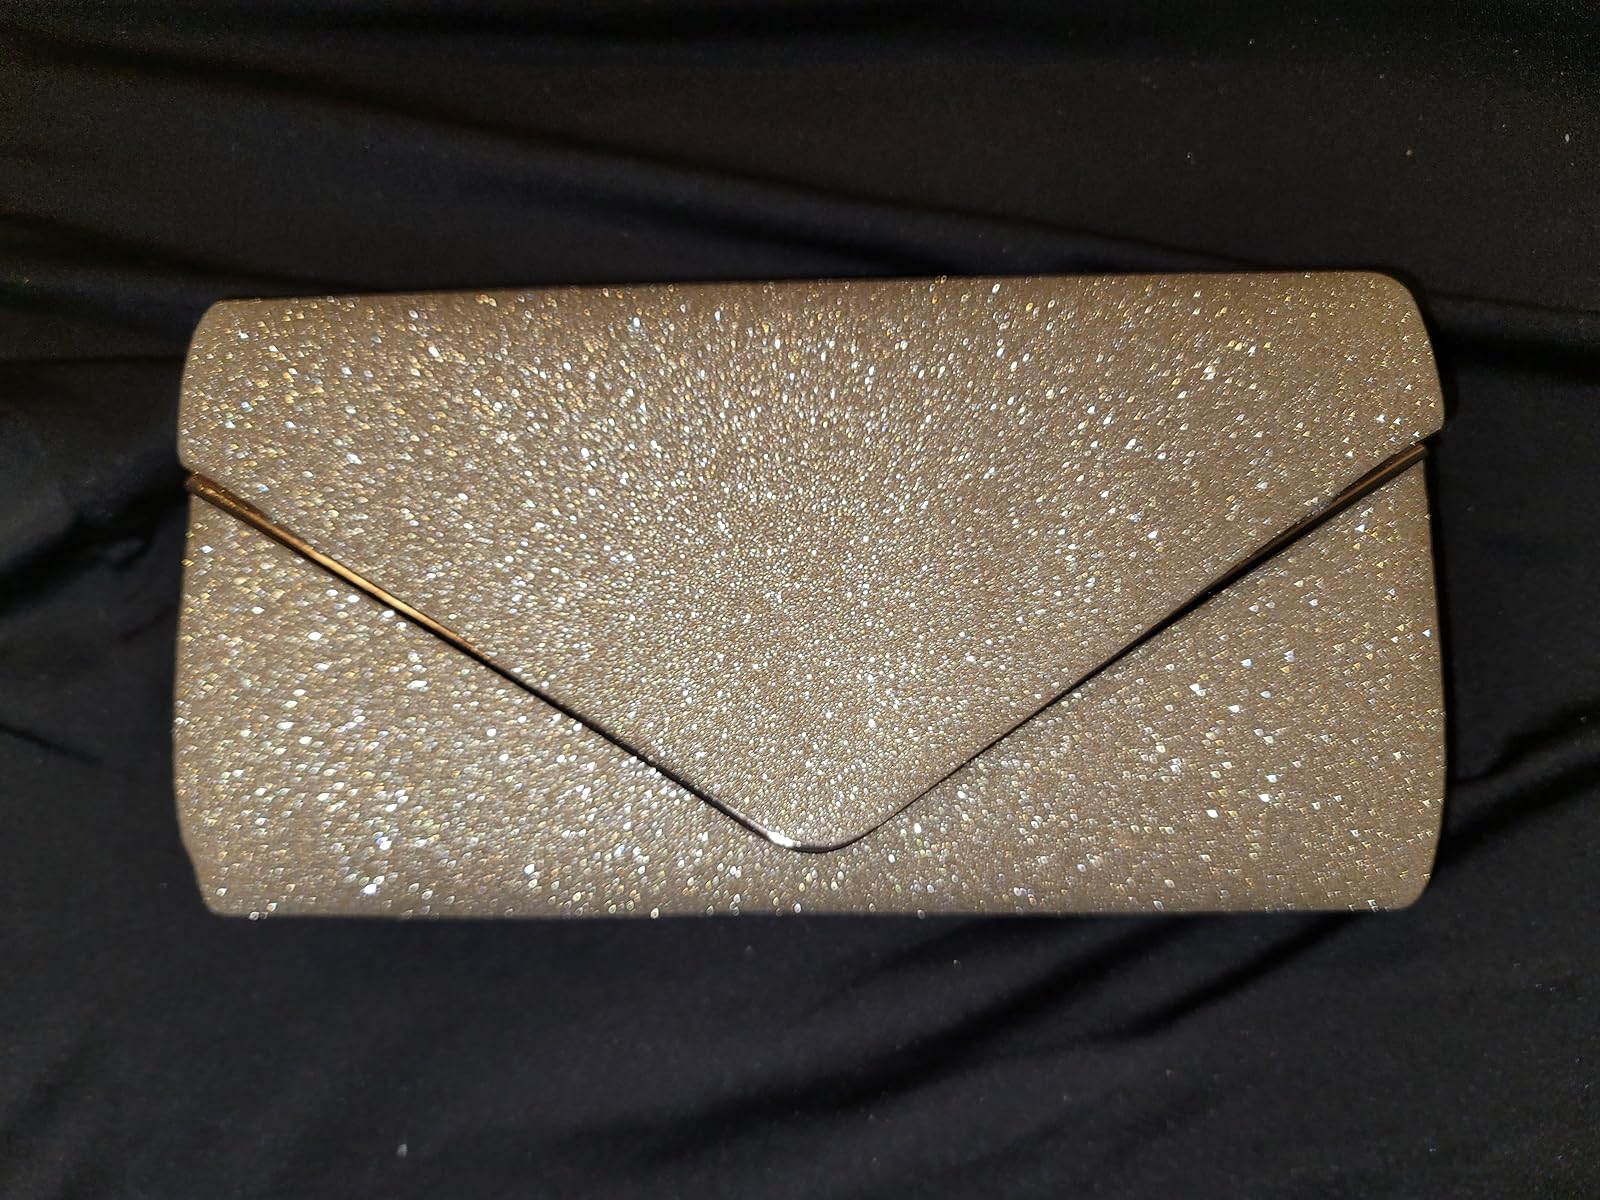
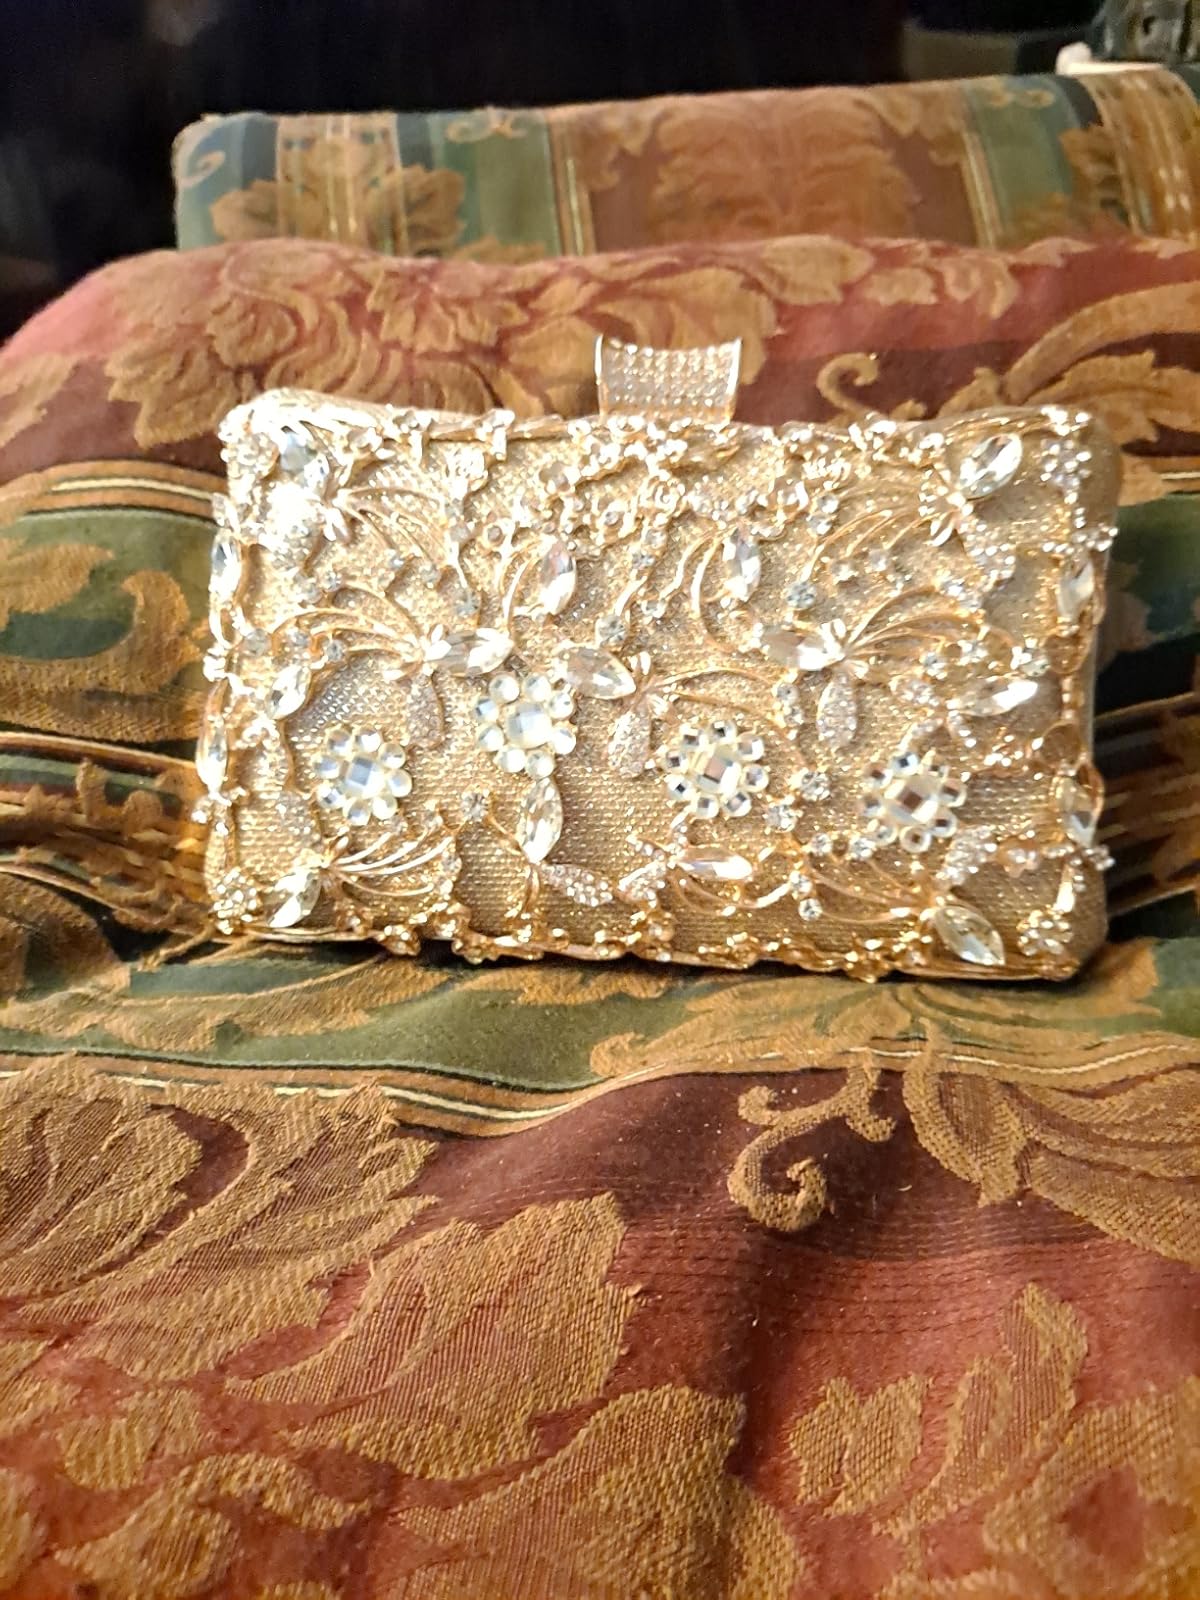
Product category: accessories_handbag
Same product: no